Captain Cook Birthplace Museum

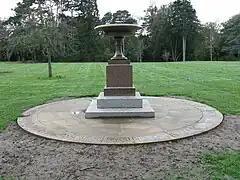
This pink granite urn is inscribed with the text "This granite urn was erected by H. W. F. Bolkow of Marton Hall A.D. 1852 to mark the site of the cottage in which Captain James Cook the world circumnavigator was born Oct 27th 1728"<a href="http%3A//wikimapia.org/%23lat%3D54.5375736%26amp%3Blon%3D-1.2022144%26amp%3Bz%3D19%26amp%3Bl%3D0%26amp%3Bm%3Da%26amp%3Bv%3D2">Location on Wikimapia

Prior to the museum's establishment, there was a granite urn in Stewart Park commemorating the grounds of Marton Hall, Cook's residence. The urn was erected in the 1850s by local industrialist and mayor Henry Bolckow. Marton Hall was destroyed by fire in 1960 during demolition, with only a stone loggia surviving.